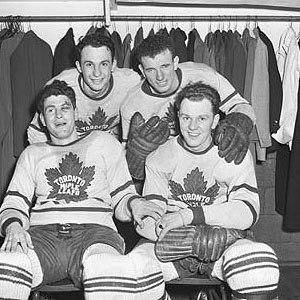
Victor Ivan Lynn, dit Vic Lynn, est un joueur professionnel canadien de hockey sur glace devenu entraîneur.
Theodore Samuel Kennedy, surnommé Teeder, est un joueur professionnel canadien de hockey sur glace qui évoluait au poste de centre dans les années 1940 et 1950.